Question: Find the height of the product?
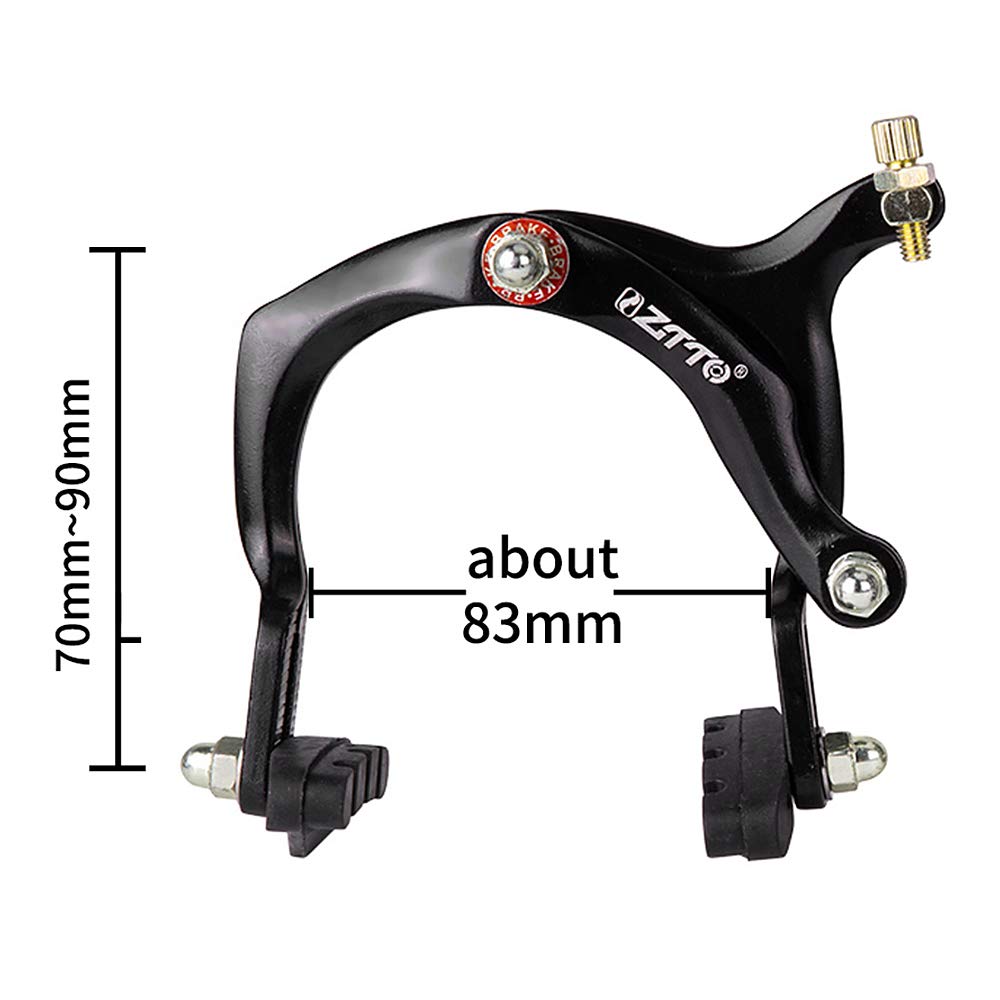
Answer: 70.0 millimetre